Ivar Bjare

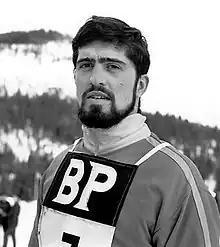

Ivar Bjare (30 April 1943 – 24 November 1995) was a Swedish luger. He competed in the men's singles and doubles events at the 1968 Winter Olympics.